Kings Park Psychiatric Center

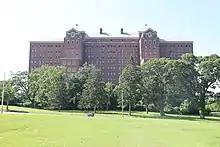
Building 93

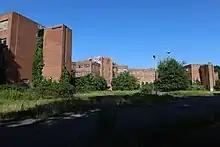
Building 21

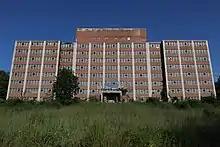
Building 7

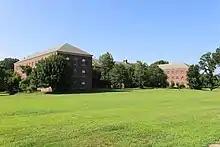
Building 15

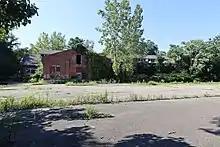
Building 5

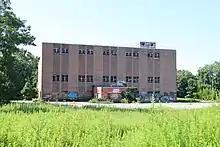
Building 29

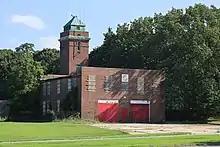
Building 83

Since 1996, several proposals regarding the property have come and gone, and numerous developers have attempted to purchase the grounds from New York State. The development proposals have proven to be highly controversial as the former campus contains numerous obstacles to development. The greatest obstacles are several buildings that were demolished into their basements and buried while the hospital was still operating. Asbestos in these buildings was never properly abated. Other areas include buried ash containing unknown materials from the hospital's power generation facilities and asbestos in steam tunnels and remaining buildings. These problems created a fear in the surrounding community that developers will have no choice but to build high-density housing to offset the environmental clean-up costs and return a profit. In the spring of 2000, the waterfront portion of the former campus was reopened as the Nissequogue River State Park, protecting it from development.